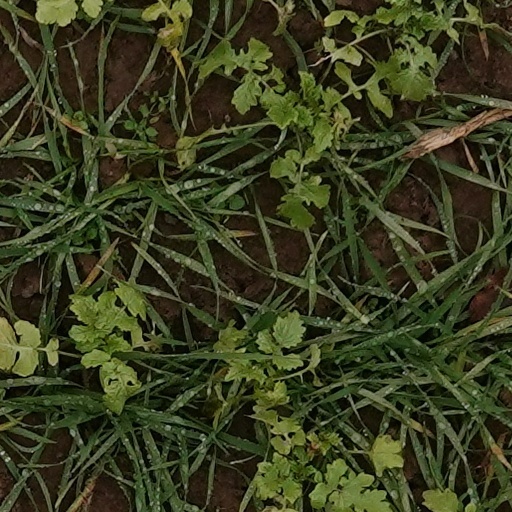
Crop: wheat